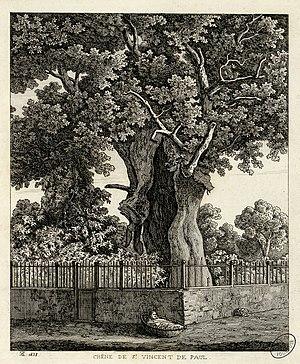
Fait partie d'un recueil des 36 premiers numéros du Pélerin, chaque numéro étant accompagné d'une gravure Ancely, René (1876 - 1966). Possesseur